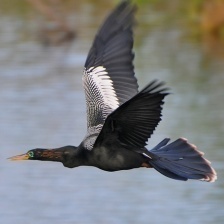
Species: ANHINGA
Scientific name: ANHINGA ANHINGA